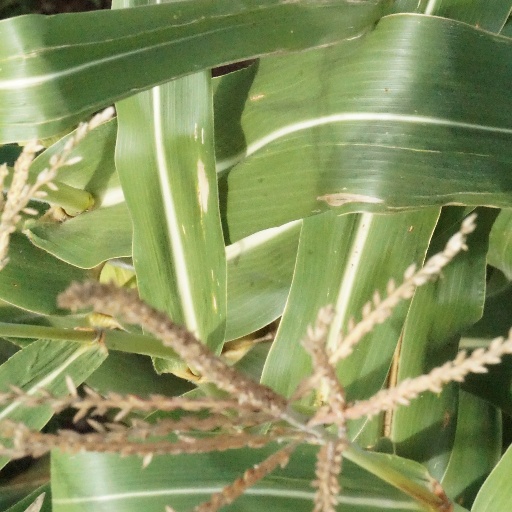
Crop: maize; corn